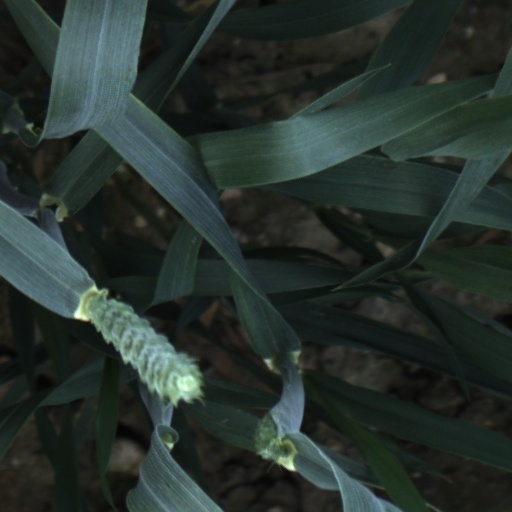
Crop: wheat